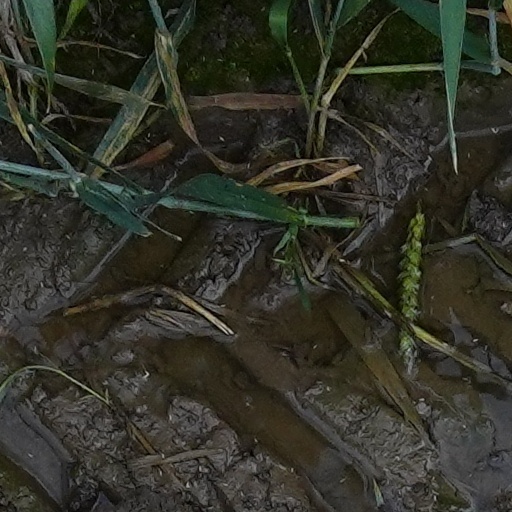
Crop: wheat